Vostok Station

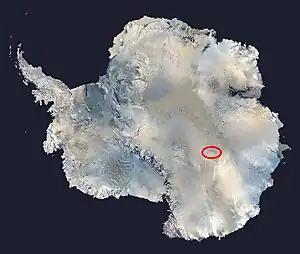
Location of Vostok in Antarctica

Vostok Station is a Russian research station in inland Princess Elizabeth Land, Antarctica. Founded by the Soviet Union in 1957, the station lies at the southern Pole of Cold, with the lowest reliably measured natural temperature on Earth of . Research includes ice core drilling and magnetometry. Vostok was named after "Vostok", the lead ship of the First Russian Antarctic Expedition captained by Fabian von Bellingshausen. The Bellingshausen Station was named after this captain (the second ship, "Mirny", captained by Mikhail Lazarev, became the namesake for Mirny Station).